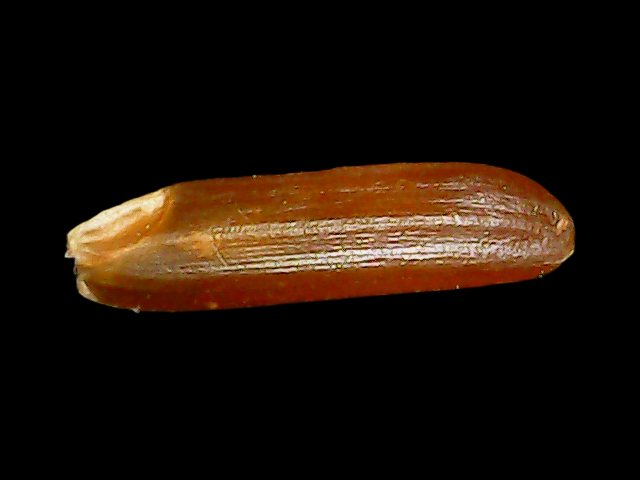
Rice variety: Binadhan20